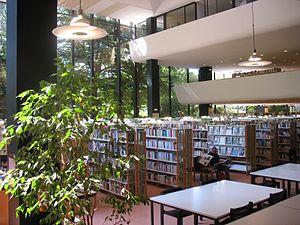
Bibliothèque municipale Toussaint d'Angers, salle de lecture
La médiathèque Toussaint est une bibliothèque municipale classée située 49 rue Toussaint à Angers, dans le département de Maine-et-Loire. Elle rassemble et anime un réseau de 9 bibliothèques réparties sur la ville.